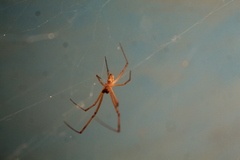
Species: Lactrodectus_hesperus